François Wartel

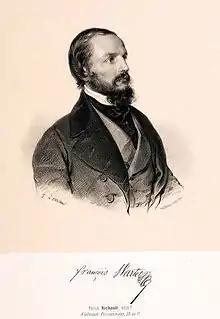

Pierre-François Wartel (born Versailles, 3 April 1806; died Paris 3 August 1882) was a French tenor and music educator. His wife was Thérèse Wartel, a talented pianist, and their son Émile was a bass who sang and created several operatic roles between 1857 and 1870 at the Théâtre Lyrique and later founded his own singing school.